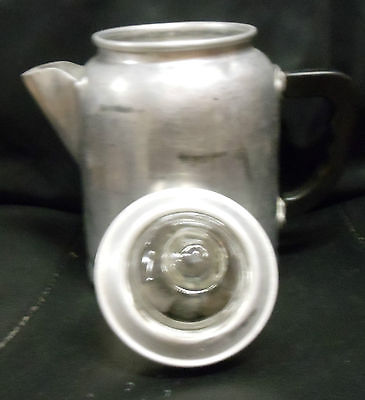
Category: kettle